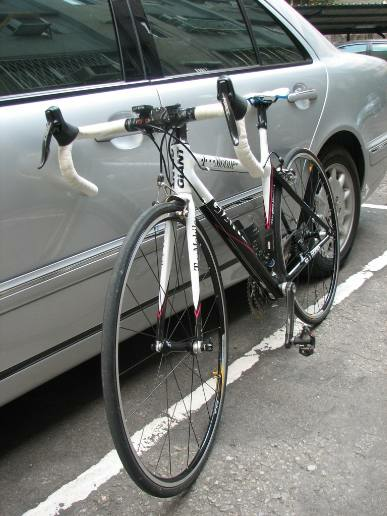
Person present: No